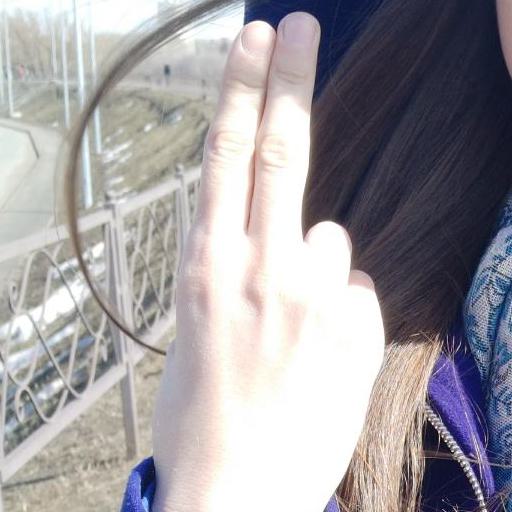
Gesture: two_up_inverted